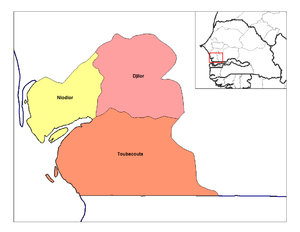
Carte des arrondissements du département de Foundiougne au Sénégal.
Le département de Foundiougne est l'un des 45 départements du Sénégal et l'un des 3 départements de la région de Fatick, dans l'ouest du pays.
Les arrondissements du Sénégal sont des subdivisions administratives des départements du Sénégal, eux-mêmes coiffés par les régions. Ils sont au nombre de 133 depuis les nouvelles créations de 2008.